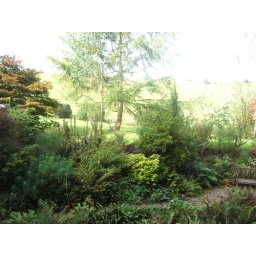
Pictures taken by Jane from the Saffolding around the clock tower - Feb 2008